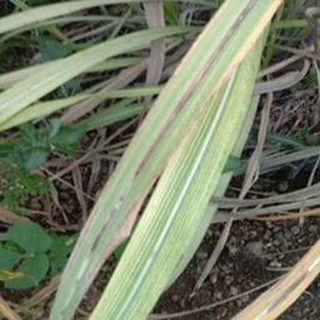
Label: sugarcane_red_rot